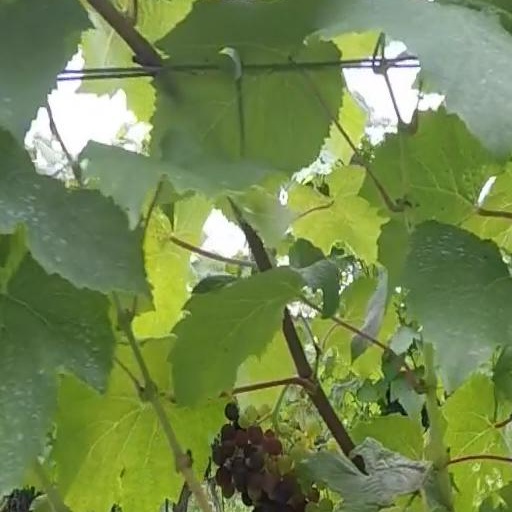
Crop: grape